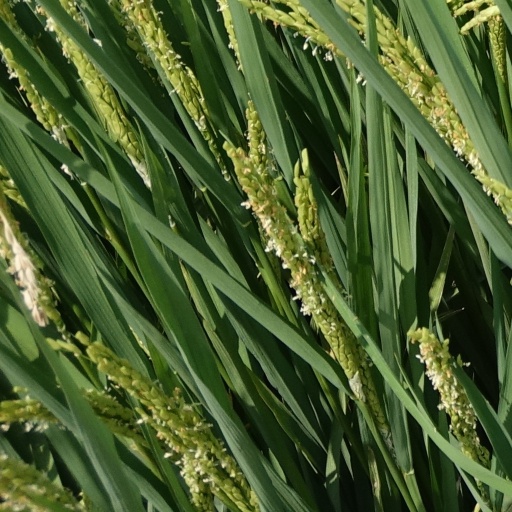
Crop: rice